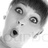
Emotion: surprise